Ingrid Bergman

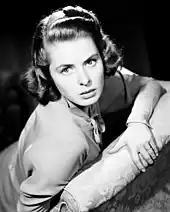
Bergman in 1941

Bergman's first acting role in the United States was in "" by Gregory Ratoff which premiered on 22 September 1939. She accepted the invitation of Hollywood producer David O. Selznick, who wished her to star in the English-language remake of her earlier Swedish film "Intermezzo" (1936). Unable to speak English, and uncertain about her acceptance by the American audience, she expected to complete this one film and return home to Sweden. Her husband, Petter Aron Lindström, remained in Sweden with their daughter Pia (born 1938). In "Intermezzo", she played the role of a young piano accompanist, opposite Leslie Howard, who played a famous violin virtuoso. Bergman arrived in Los Angeles on 6 May 1939 and stayed at the Selznick home until she could find another residence.